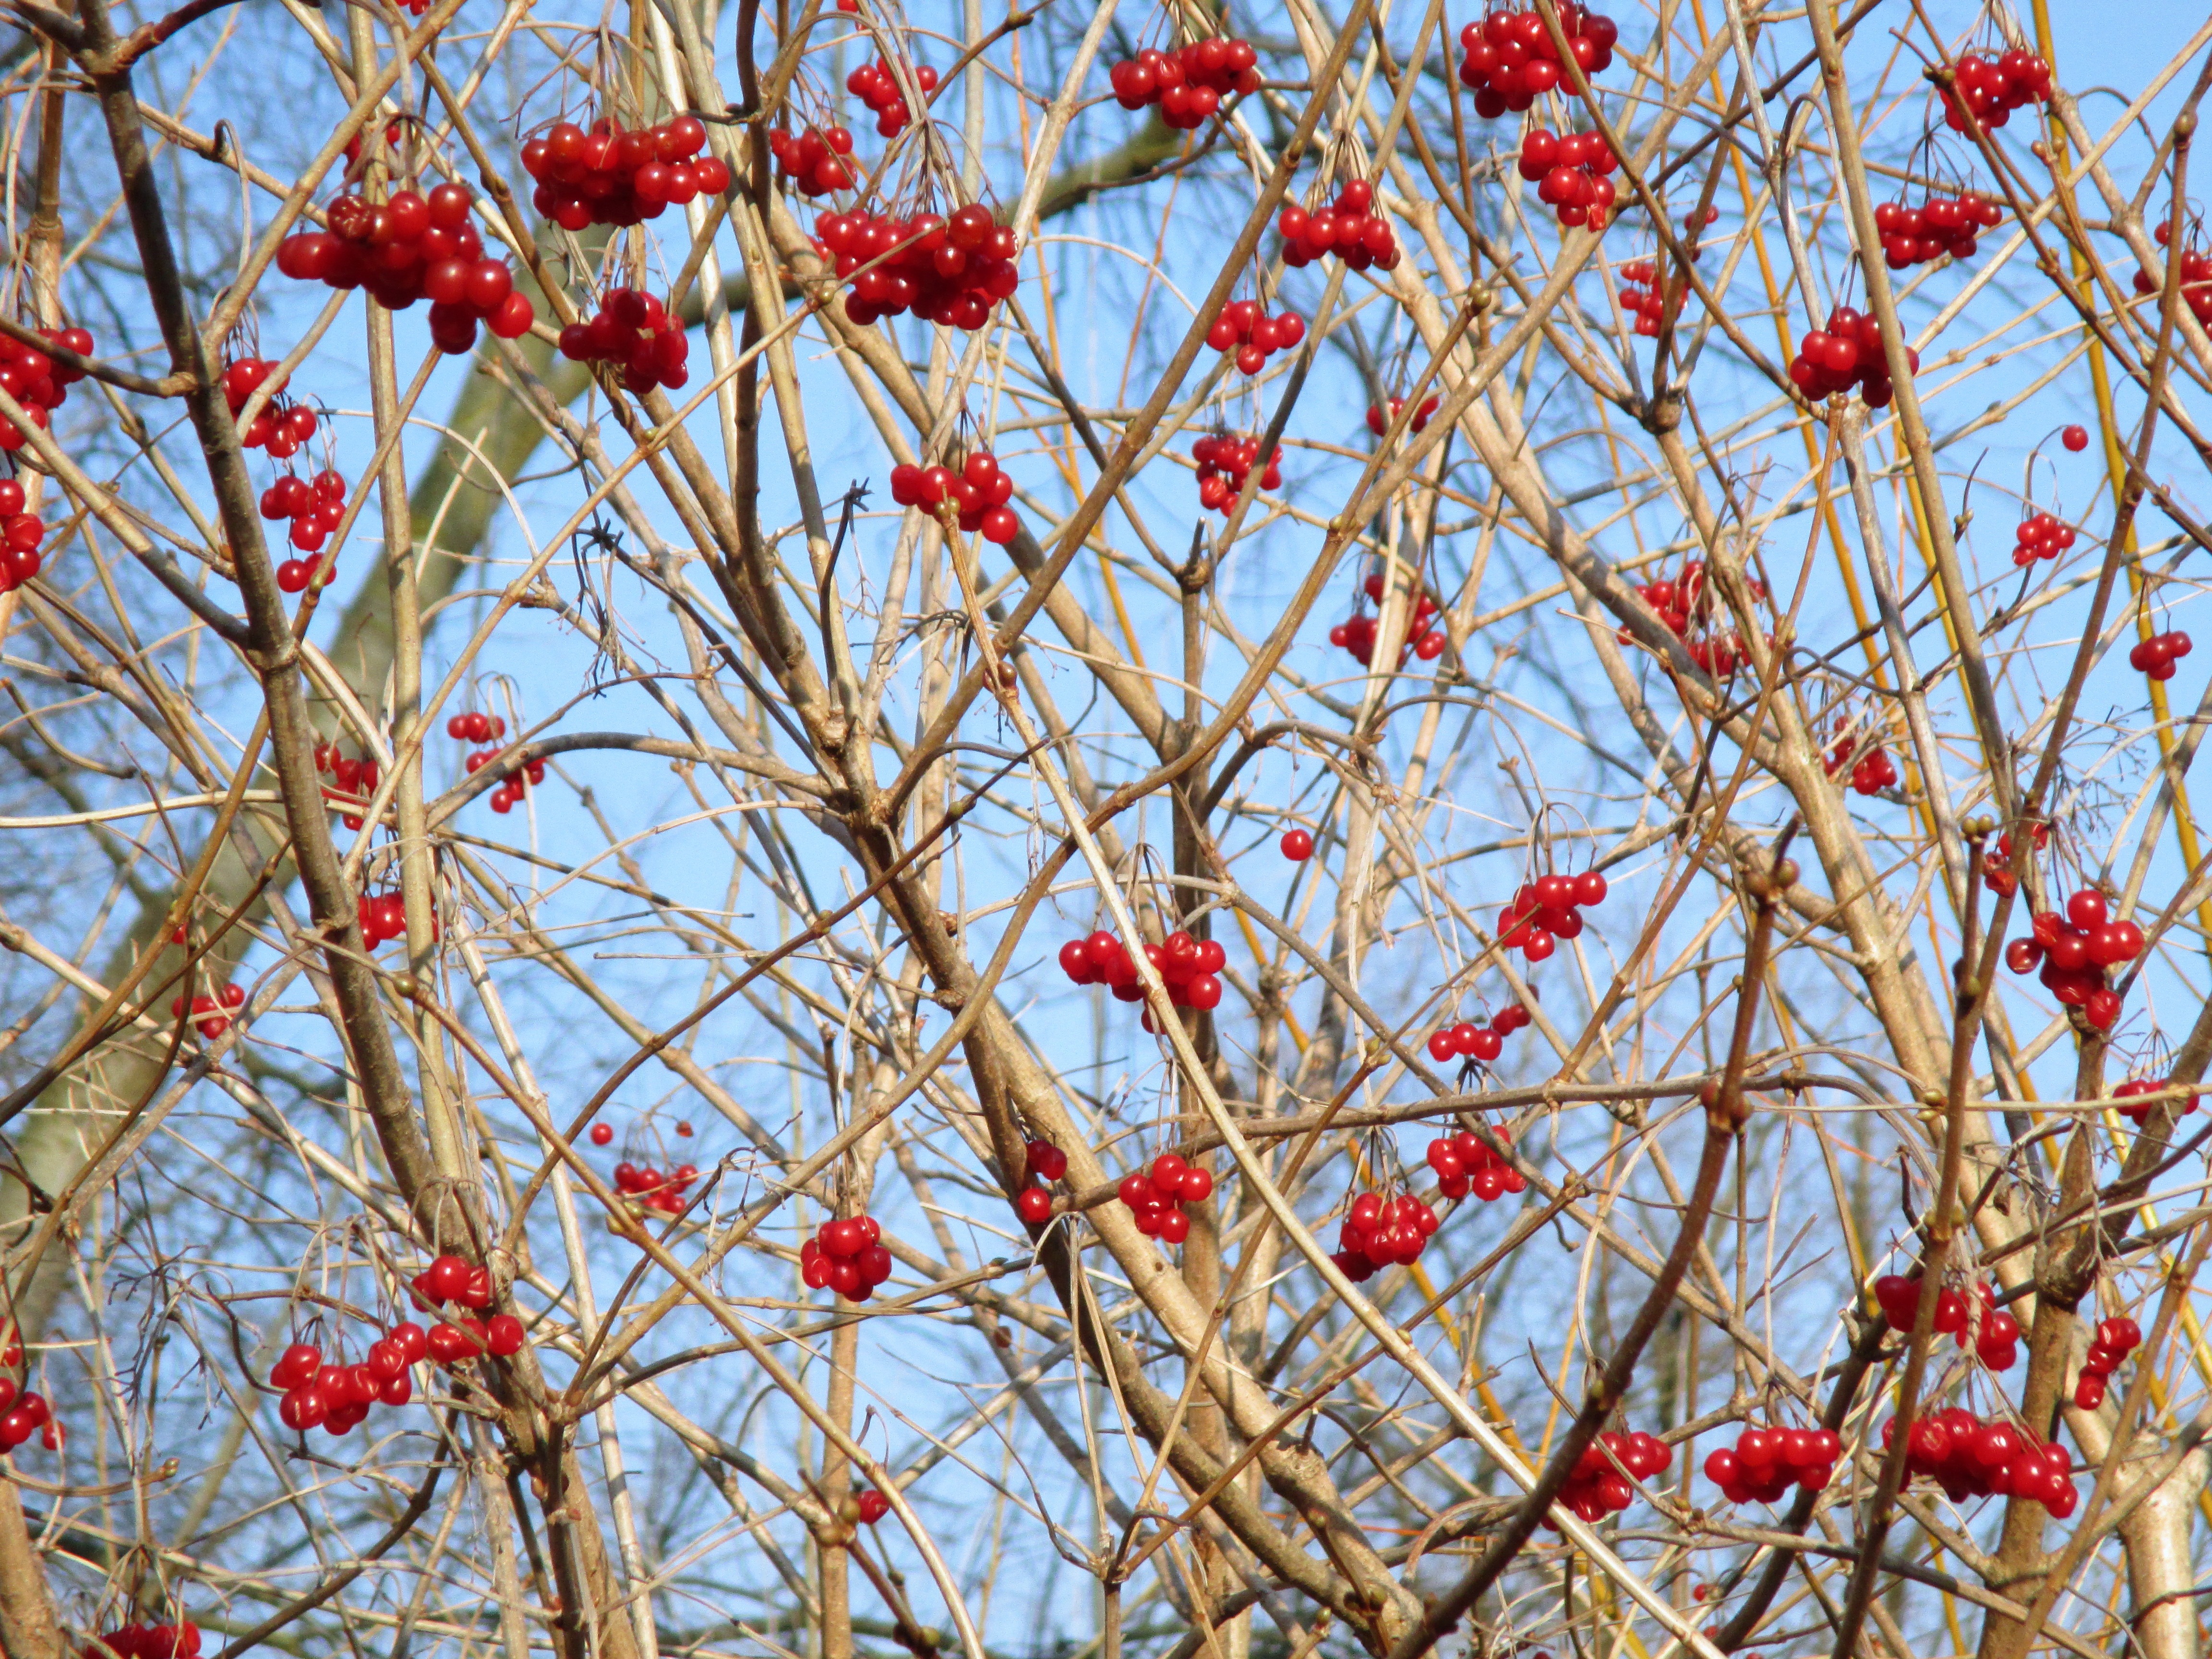
tree, nature, branch, blossom, plant, sky, leaf, flower, bush, spring, red, autumn, botany, blue, flora, season, aesthetic, berries, january, bird food, flowering plant, land plant